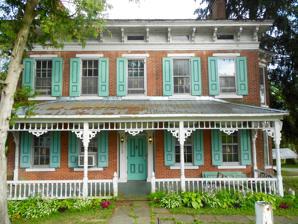
Building: Maj. Jared B. Fisher House
Country: United States of America
Year built: 1856
Historic house in Pennsylvania, United States United States historic place Maj. Jared B. Fisher House U.S. National Register of Historic Places Front of house Show map of Pennsylvania Show map of the United States Location Northeast of Spring Mills on Pennsylvania Route 45, Gregg Township, Pennsylvania Coordinates 40°51′42″N 77°33′22″W / 40.86167°N 77.55611°W / 40.86167; -77.55611 Area 1 acre (0.40 ha) Built 1856 Architectural style Greek Revival, Gothic Revival NRHP reference No. 77001147 Added to NRHP September 14, 1977 The Maj. Jared B. Fisher House is an historic, American home that is located in Gregg Township, Centre County, Pennsylvania , USA. It was added to the National Register of Historic Places in 1977. History and architectural features Built in 1856, this historic structure is a 2½-story, five-bay, brick building with a gable roof. It has a rear kitchen wing with an attached brick, summer kitchen. The building reflects an eclectic combination of Greek Revival and Gothic Revival style architecture. It was added to the National Register of Historic Places in 1977. Gallery References